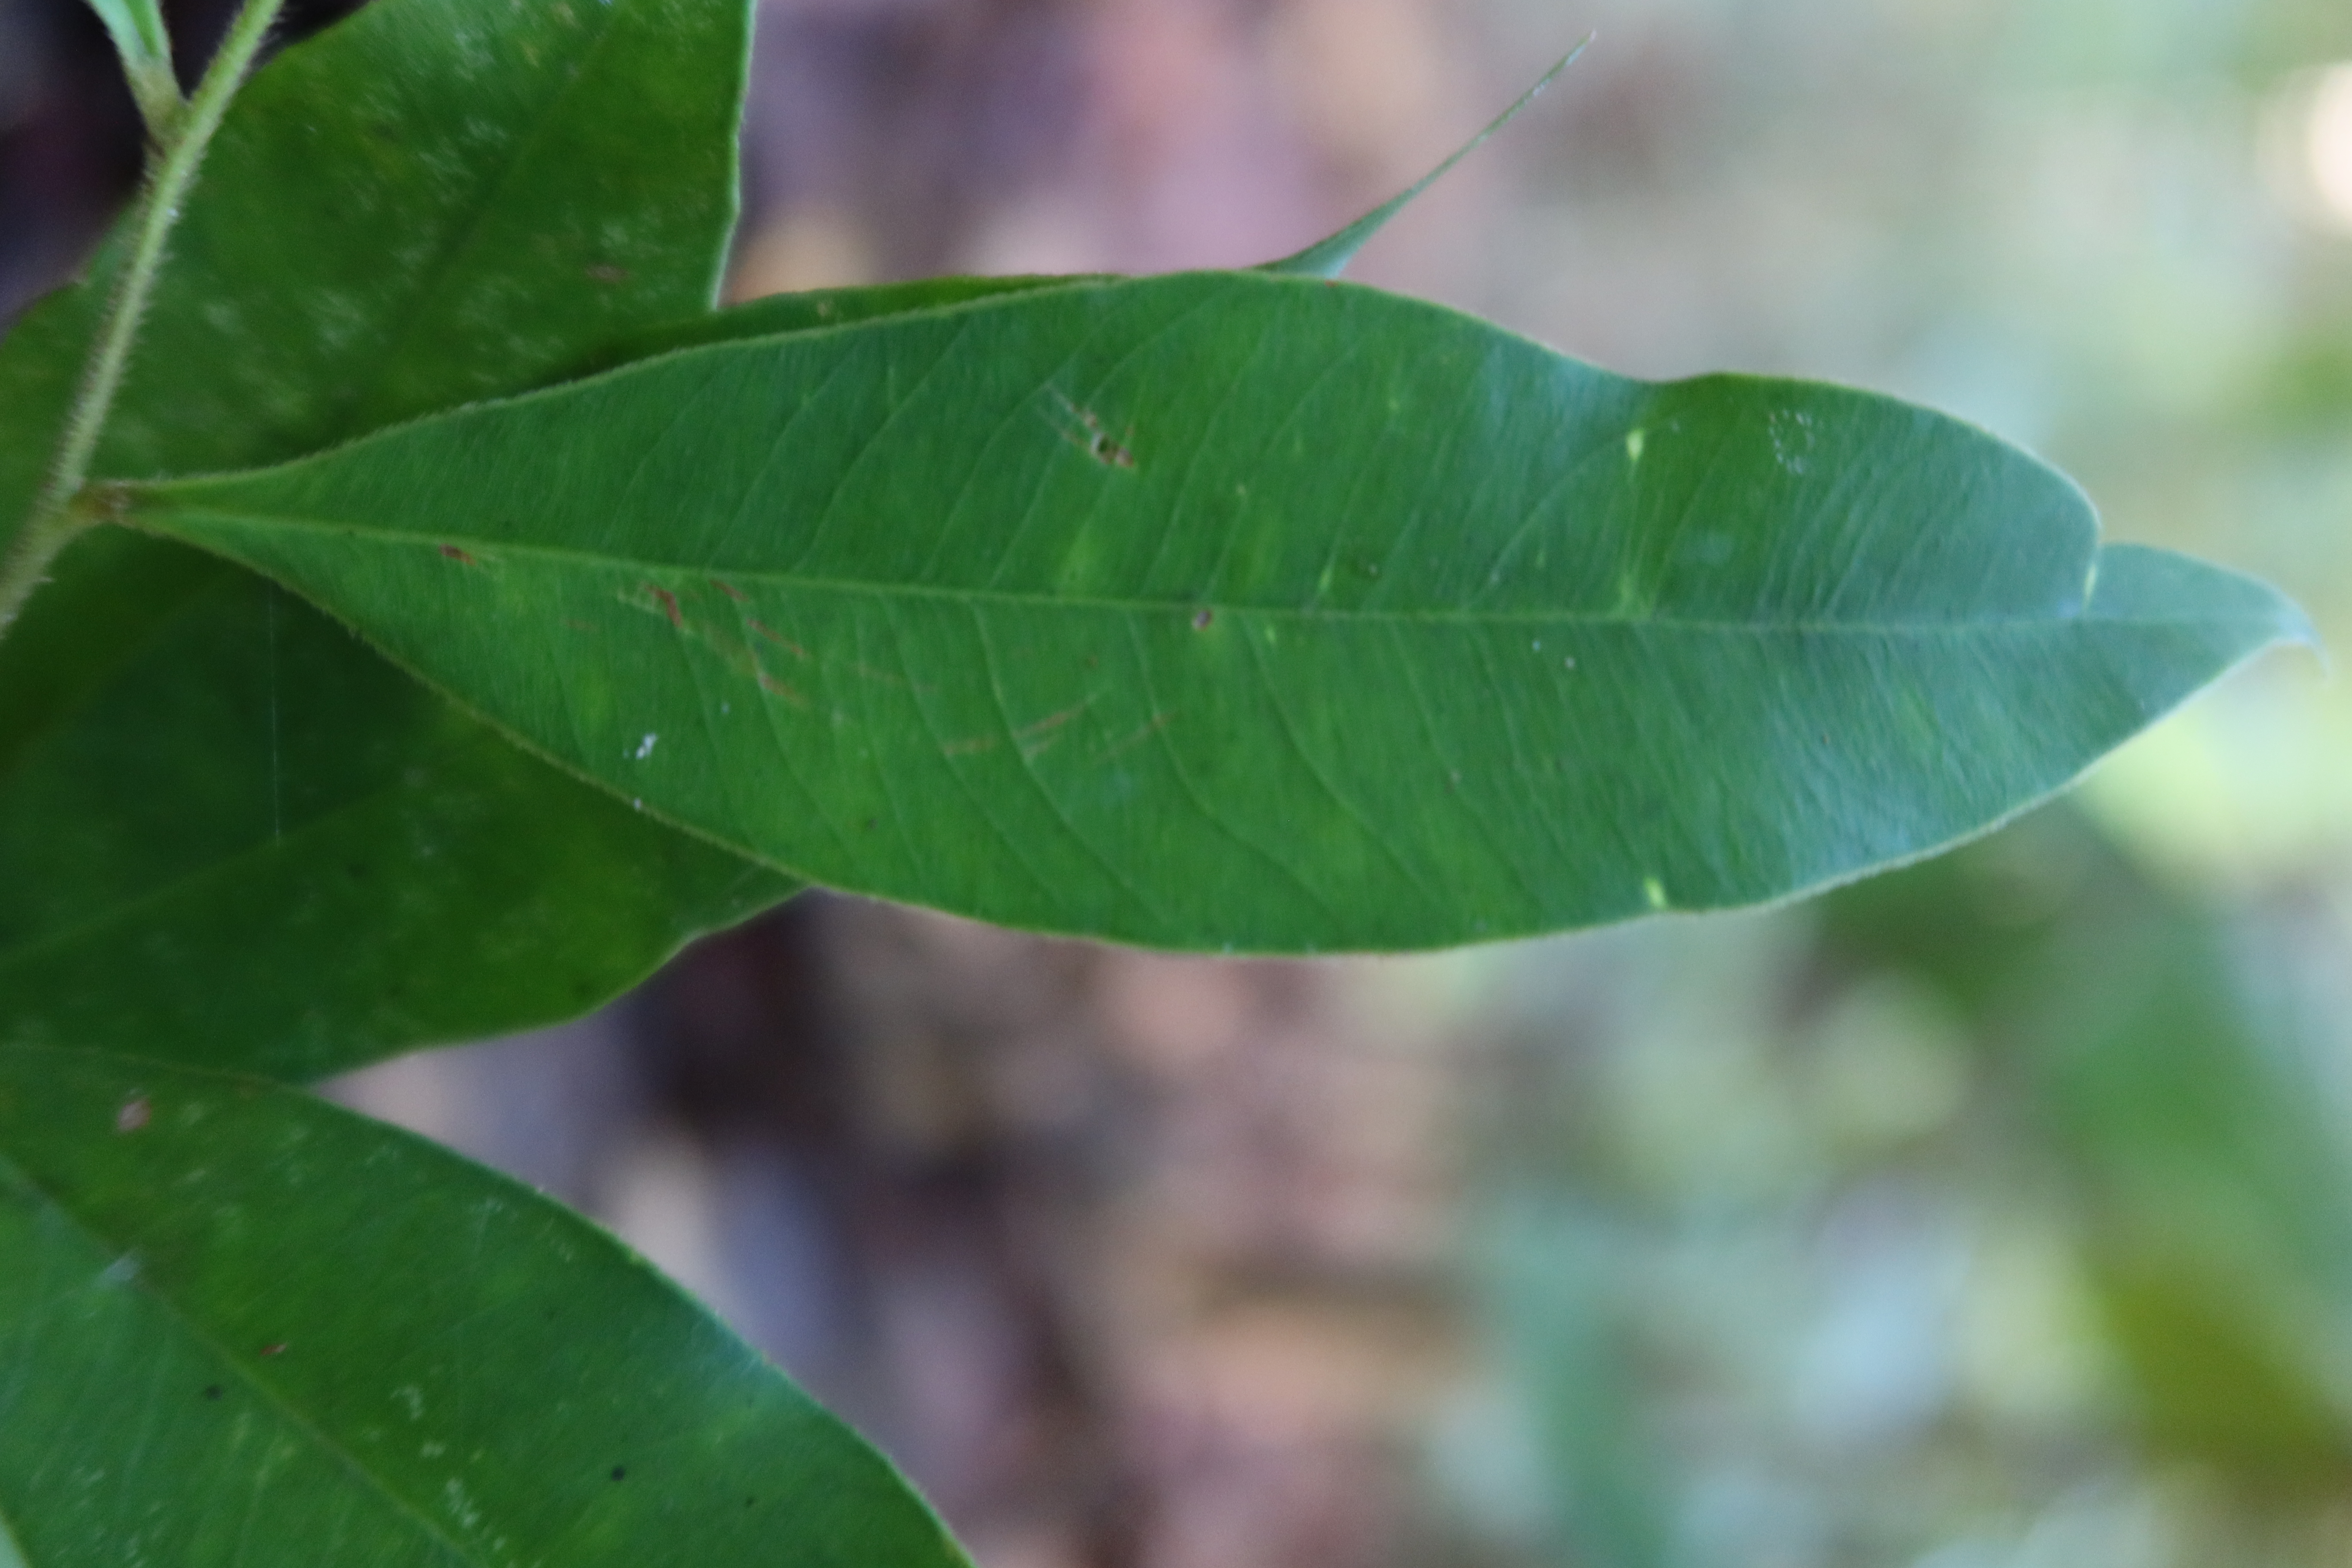
Label: Mosaic Viruses